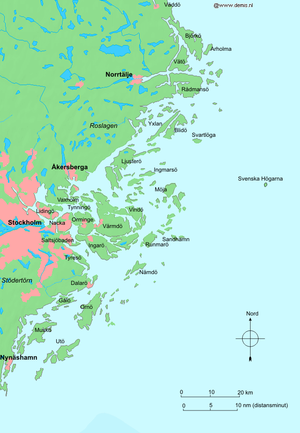
Stockholms skærgård
Kort over Stockholms skærgård.
Stockholms skærgård er den største skærgård i Sverige og en af de største i Østersøen. Området er ikke formelt afgrænset, men omfatter et område fra Stockholm og Saltsjön og cirka 80 km. ud i Østersøen og fra Björkö-Arholma i nord til Öja-Landsort 150 km. mod syd ved kysten af Uppland og Södermanland.